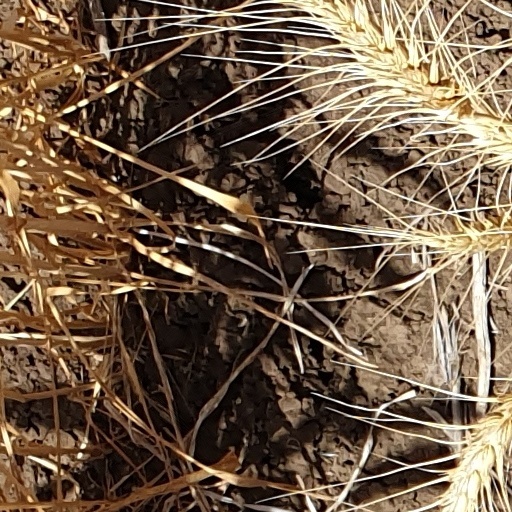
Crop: wheat